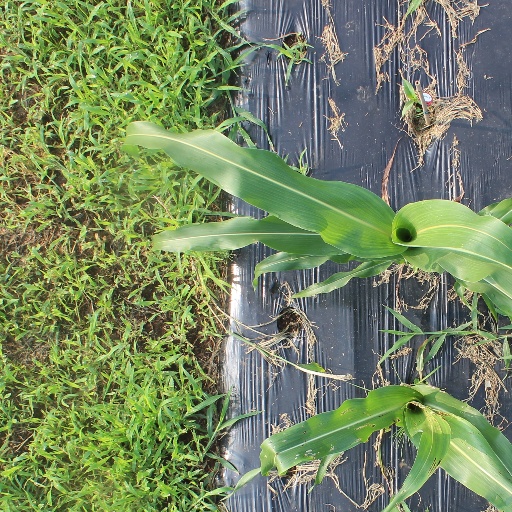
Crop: sorghum